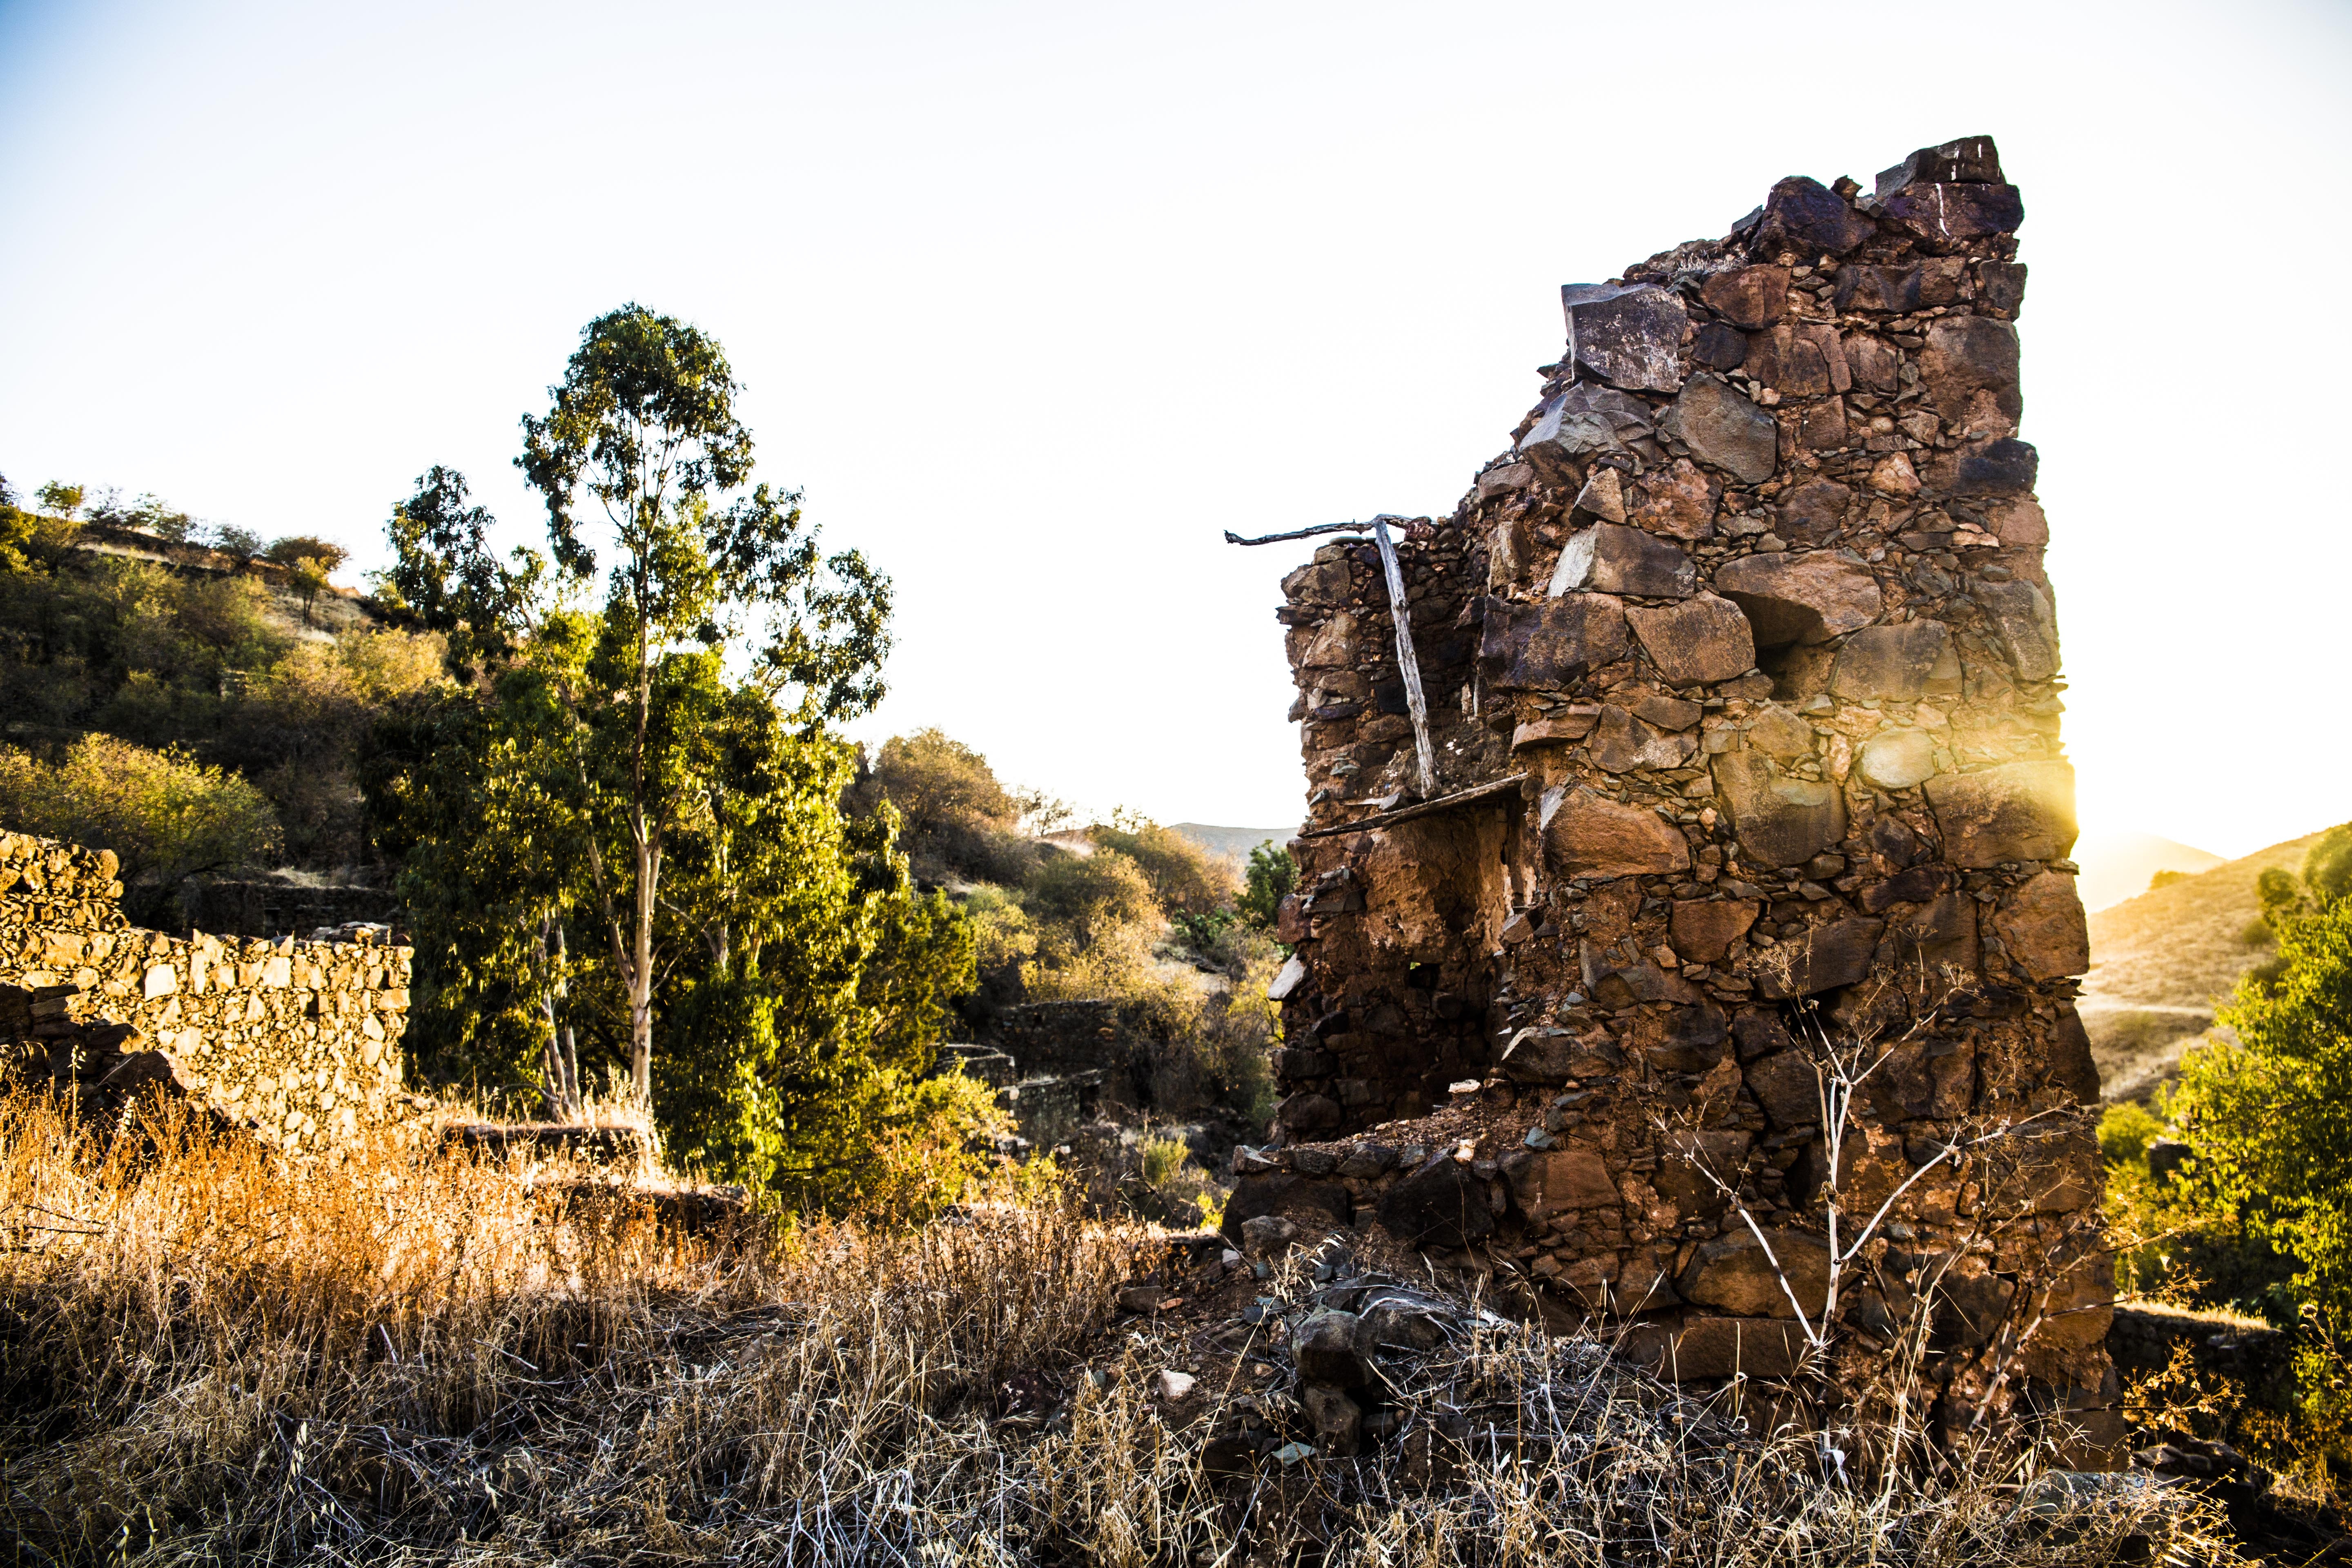
landscape, tree, rock, cliff, autumn, terrain, ruins, turkey, doga, natural turkey, ancient history